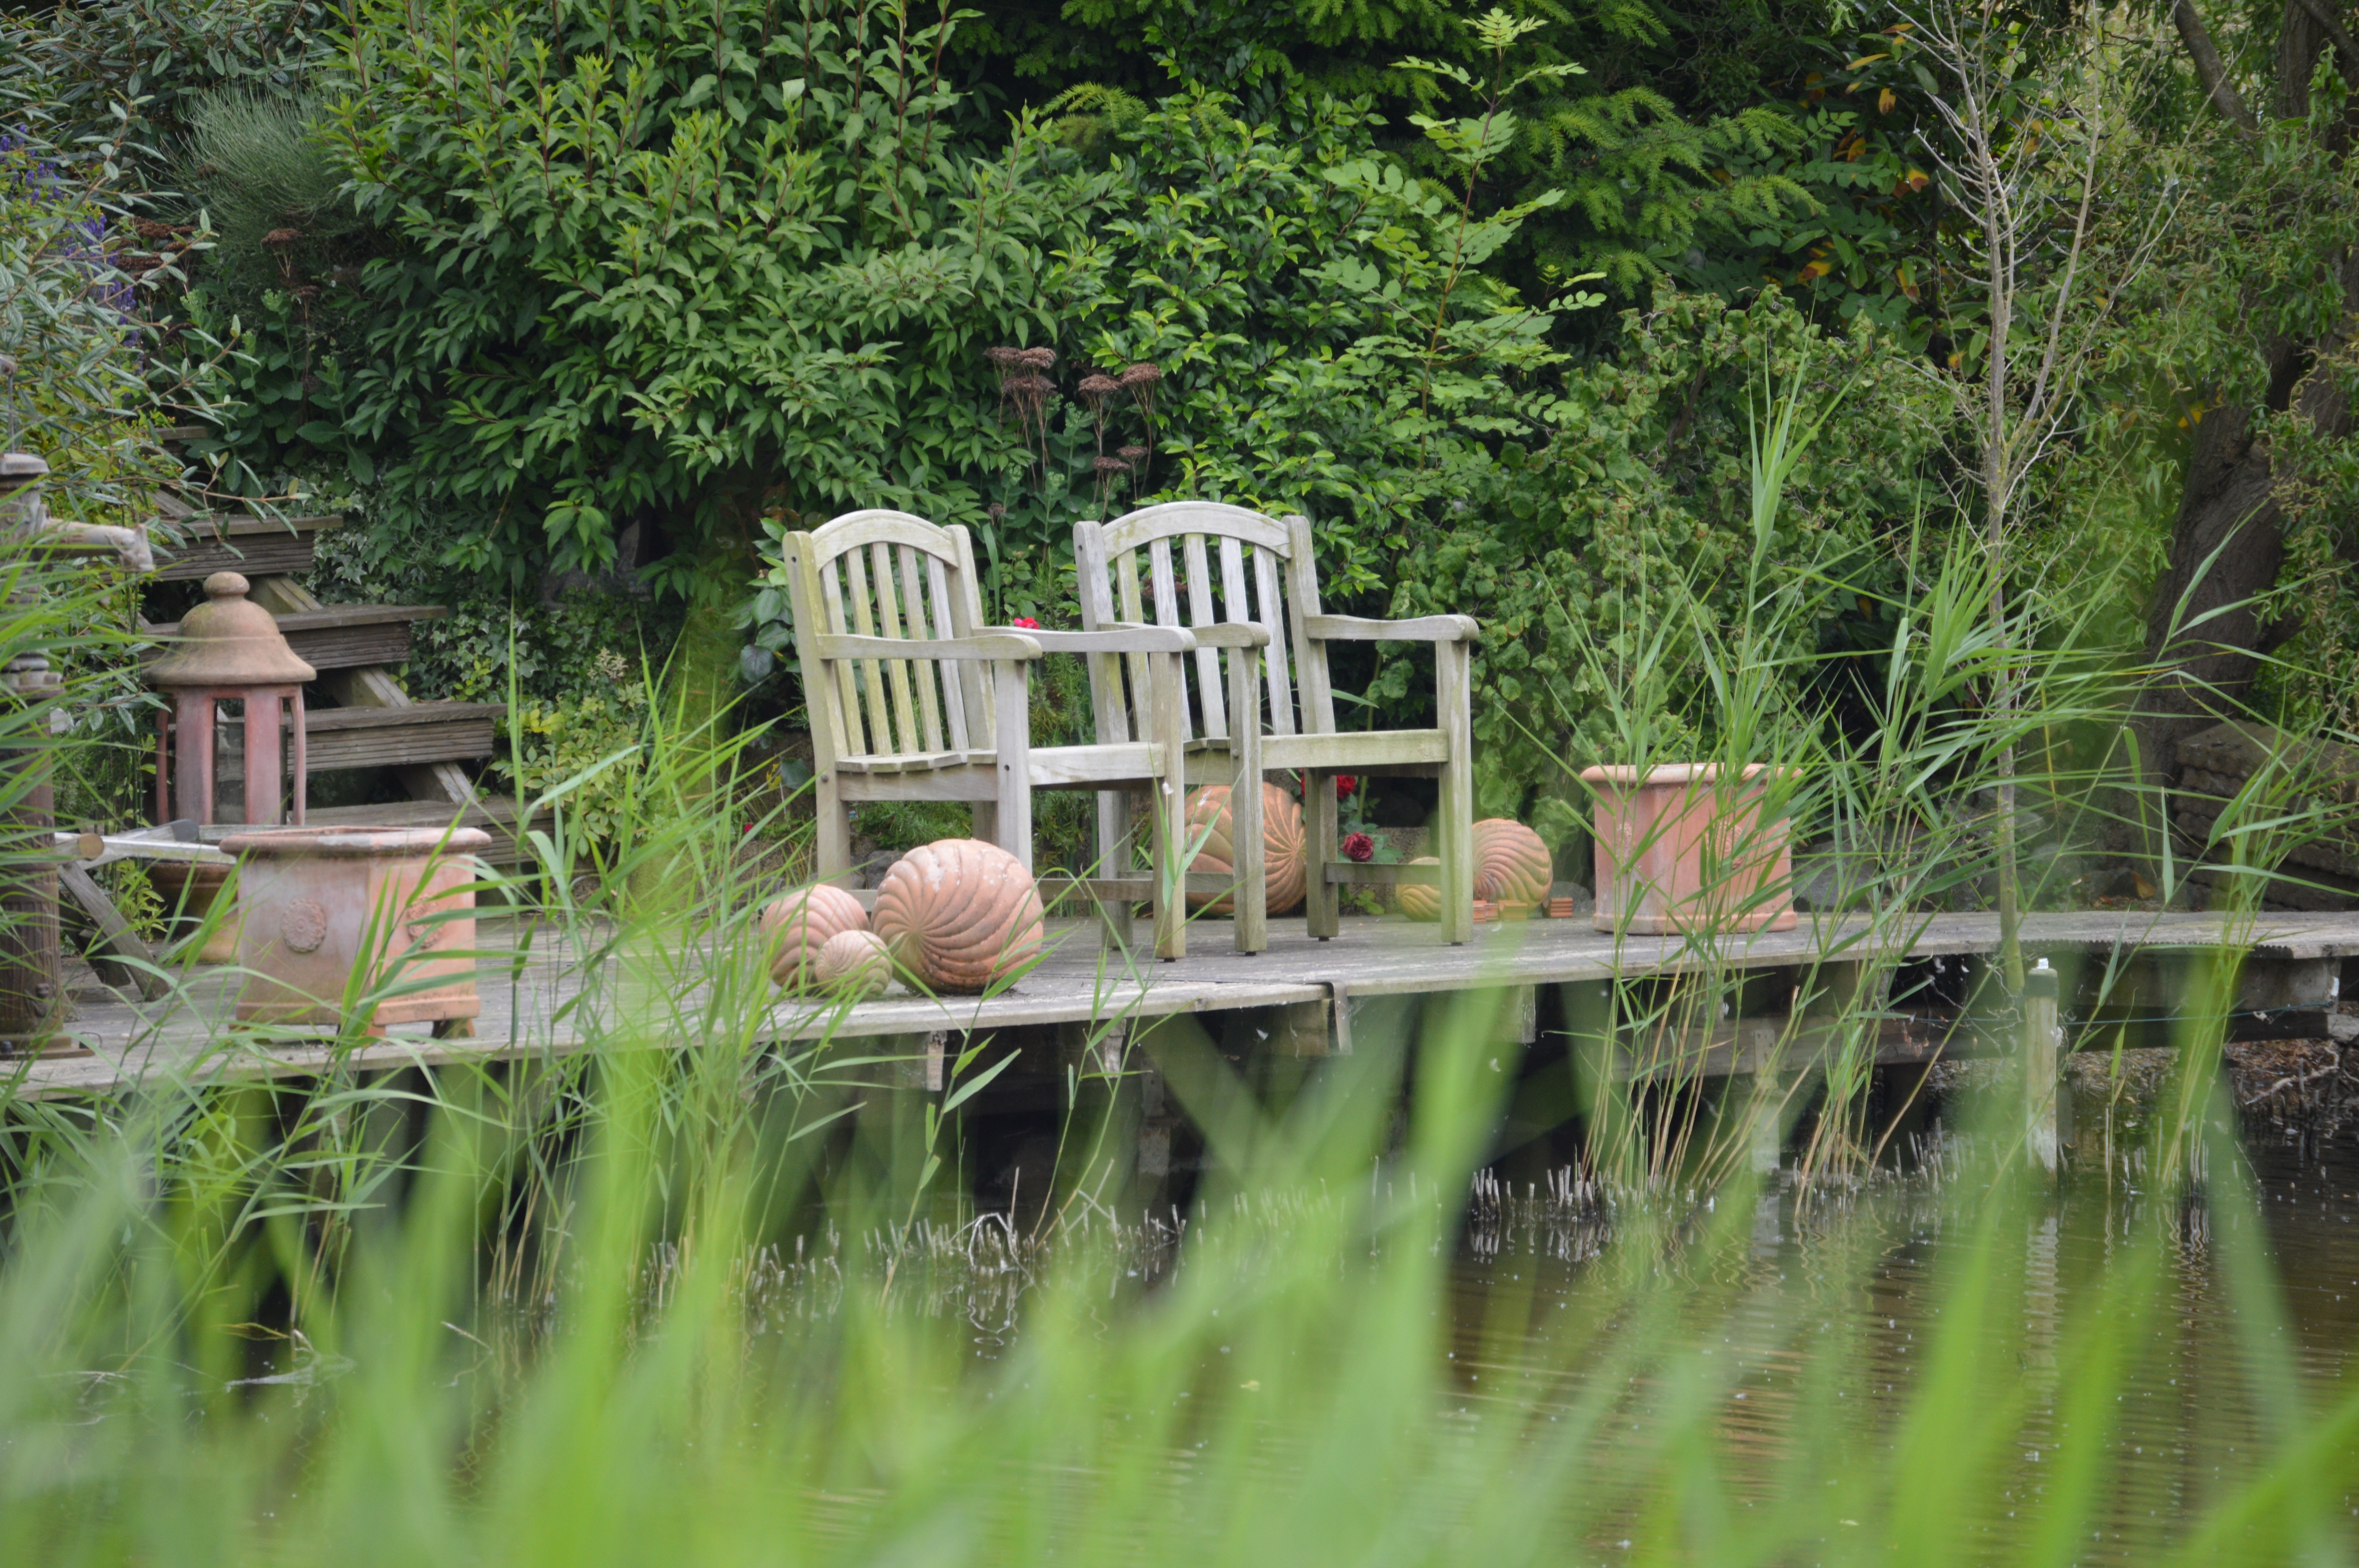
grass, wood, lawn, flower, seat, summer, pond, relax, park, holiday, backyard, rest, furniture, garden, leisure, flowers, sit, chairs, relaxation, break, out, yard, recovery, garden furniture, old chair, quiet zone, outdoor structure